Asociación de Víctimas del Terrorismo

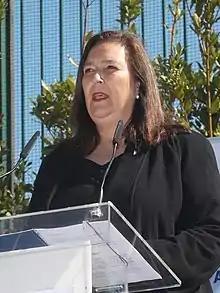
Maite Araluce, president of the Association of Victims of Terrorism (2016).

The Association of Victims of Terrorism is a Spanish association created in 1981 by victims of terrorist attacks. Its members include those injured by ETA, GRAPO, the Provisional Irish Republican Army and Al Qaeda, as well as their families. Its membership exceeds 6,000.